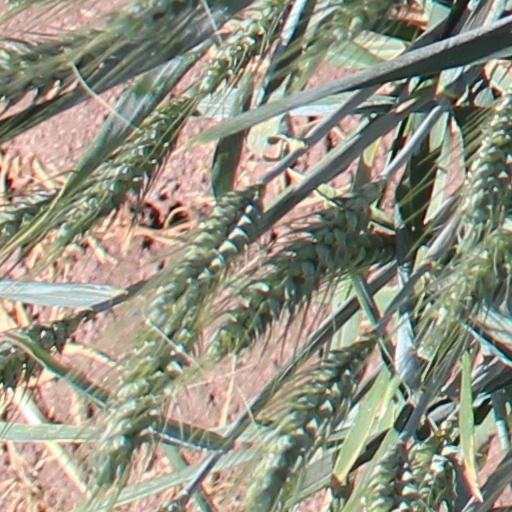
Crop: wheat